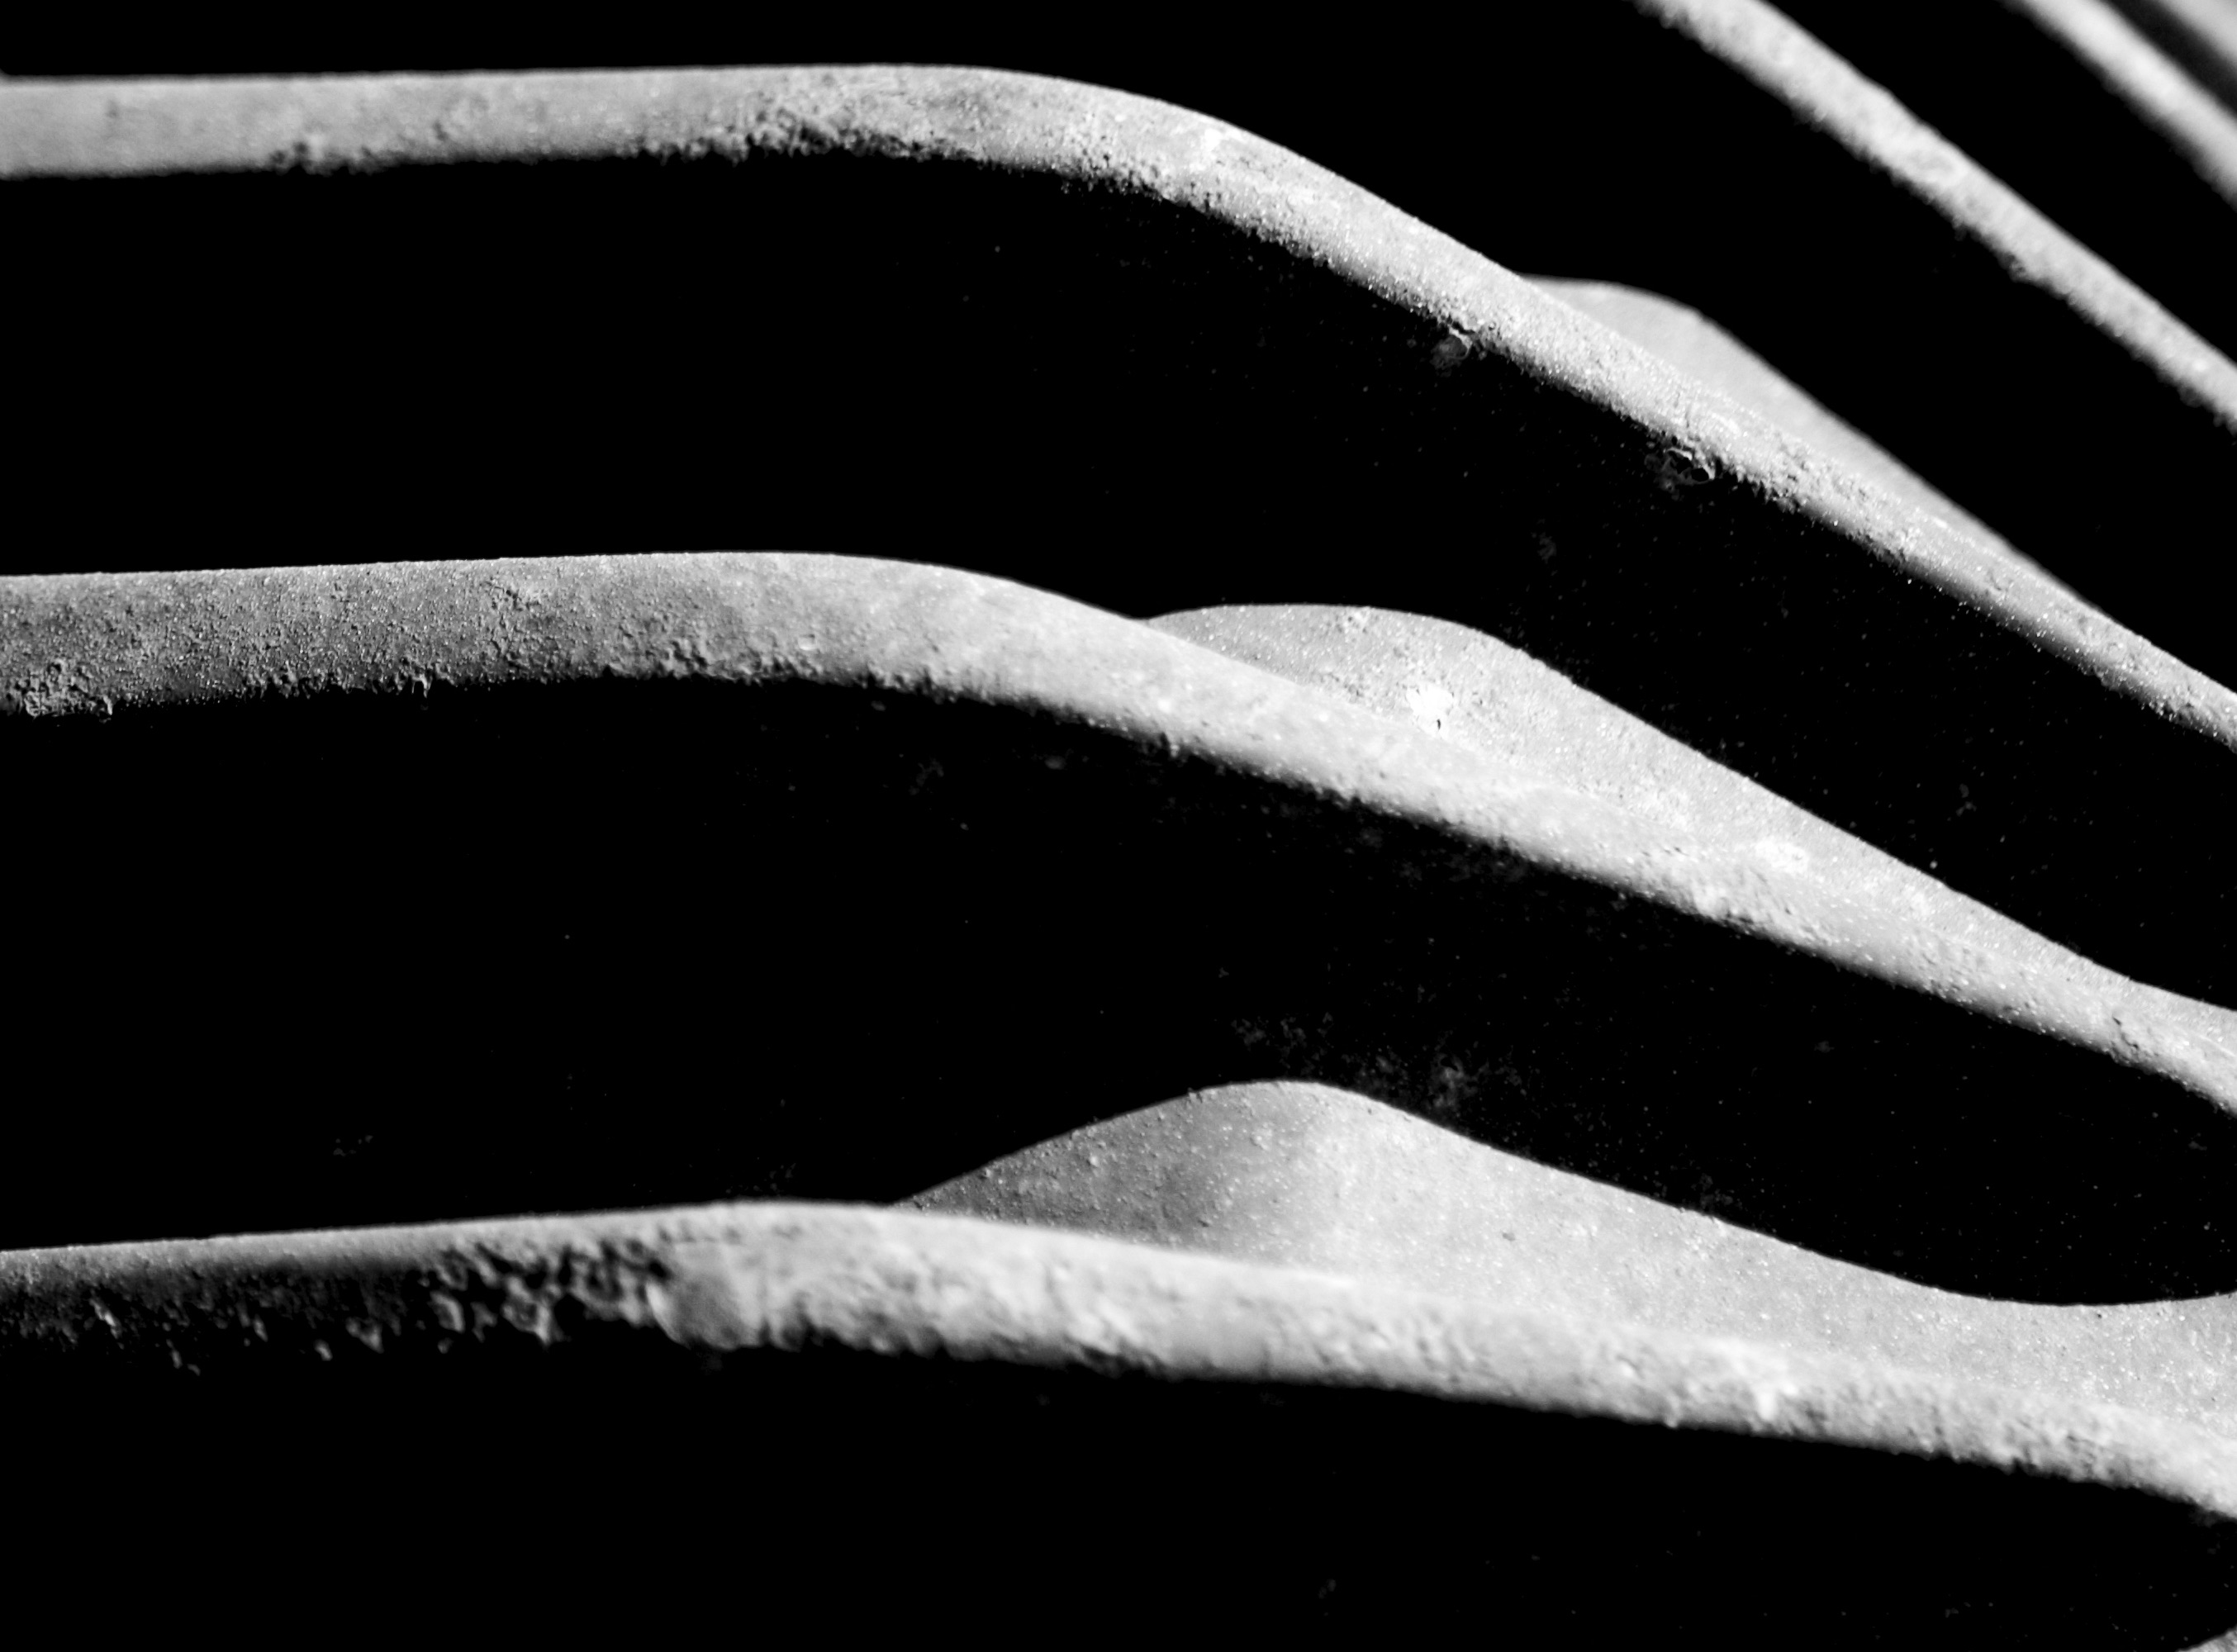
black and white, white, photography, line, shadow, darkness, black, monochrome, close up, symmetry, macro photography, still life photography, monochrome photography